Miss Grand Albania

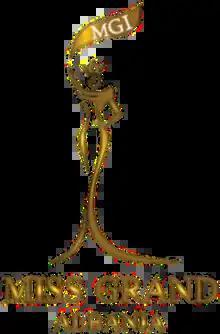

Miss Grand Albania was an Albanian female beauty pageant founded in 2014 by a Pristina-based event organizer chaired by Sherif Pacolli, Lens Production. In 2018, the competition license was transferred to the modeling agency managed by Aleks Tanushi, Aleks Fashion Events (A.F.E.), and its headquarters was also relocated to Tirana. The pageant winner represents the country at its international parent contest, Miss Grand International.